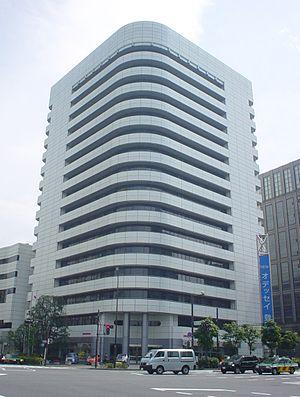
Honda Motor Co., Ltd, ou plus simplement Honda, est un constructeur automobile. C'est également un constructeur de motocyclettes, de quads, de scooters, d'avions d'affaires, de générateurs électriques, de moteurs de bateaux et d'équipements de jardinage et de bricolage. En 2008, Honda a vendu plus de dix-sept millions de moteurs à quatre temps, ce qui en a fait le plus important producteur du monde.